Radium, Colorado

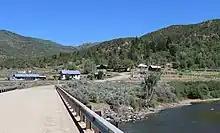
Radium in June 2021

Radium, elevation , is a small rural unincorporated community in southwestern Grand County, Colorado, United States. The community sits in the mountains along an isolated stretch of Colorado River downstream from Gore Canyon and southwest of Kremmling. The mainline of the Denver and Rio Grande Western Railroad (now the Union Pacific Railroad) runs past the community, which is accessible by dirt and gravel roads only. The community of Radium consists of a cluster of houses on the north side of a bridge on the Colorado. The primary local industry is livestock ranching. The community is named for the element radium, which was formerly mined in Colorado in the early 20th century.